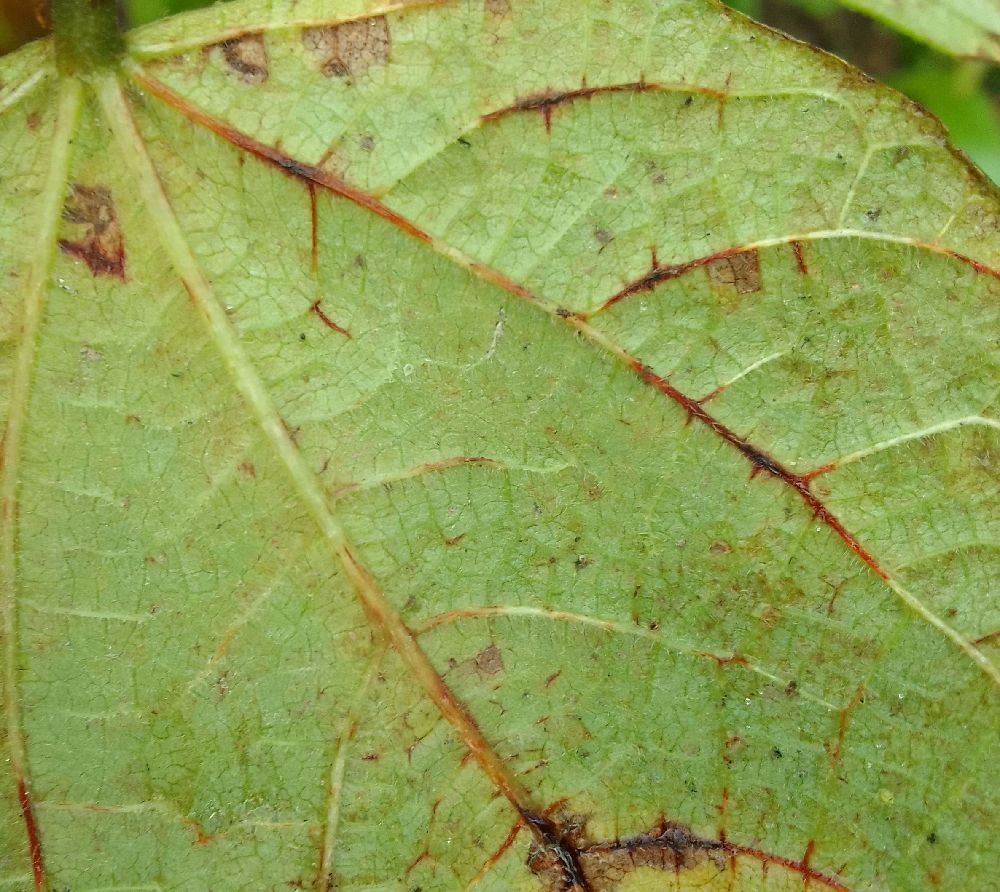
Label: anthracnose